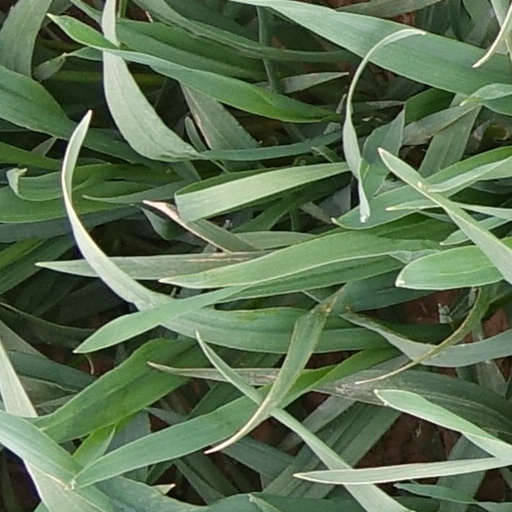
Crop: wheat